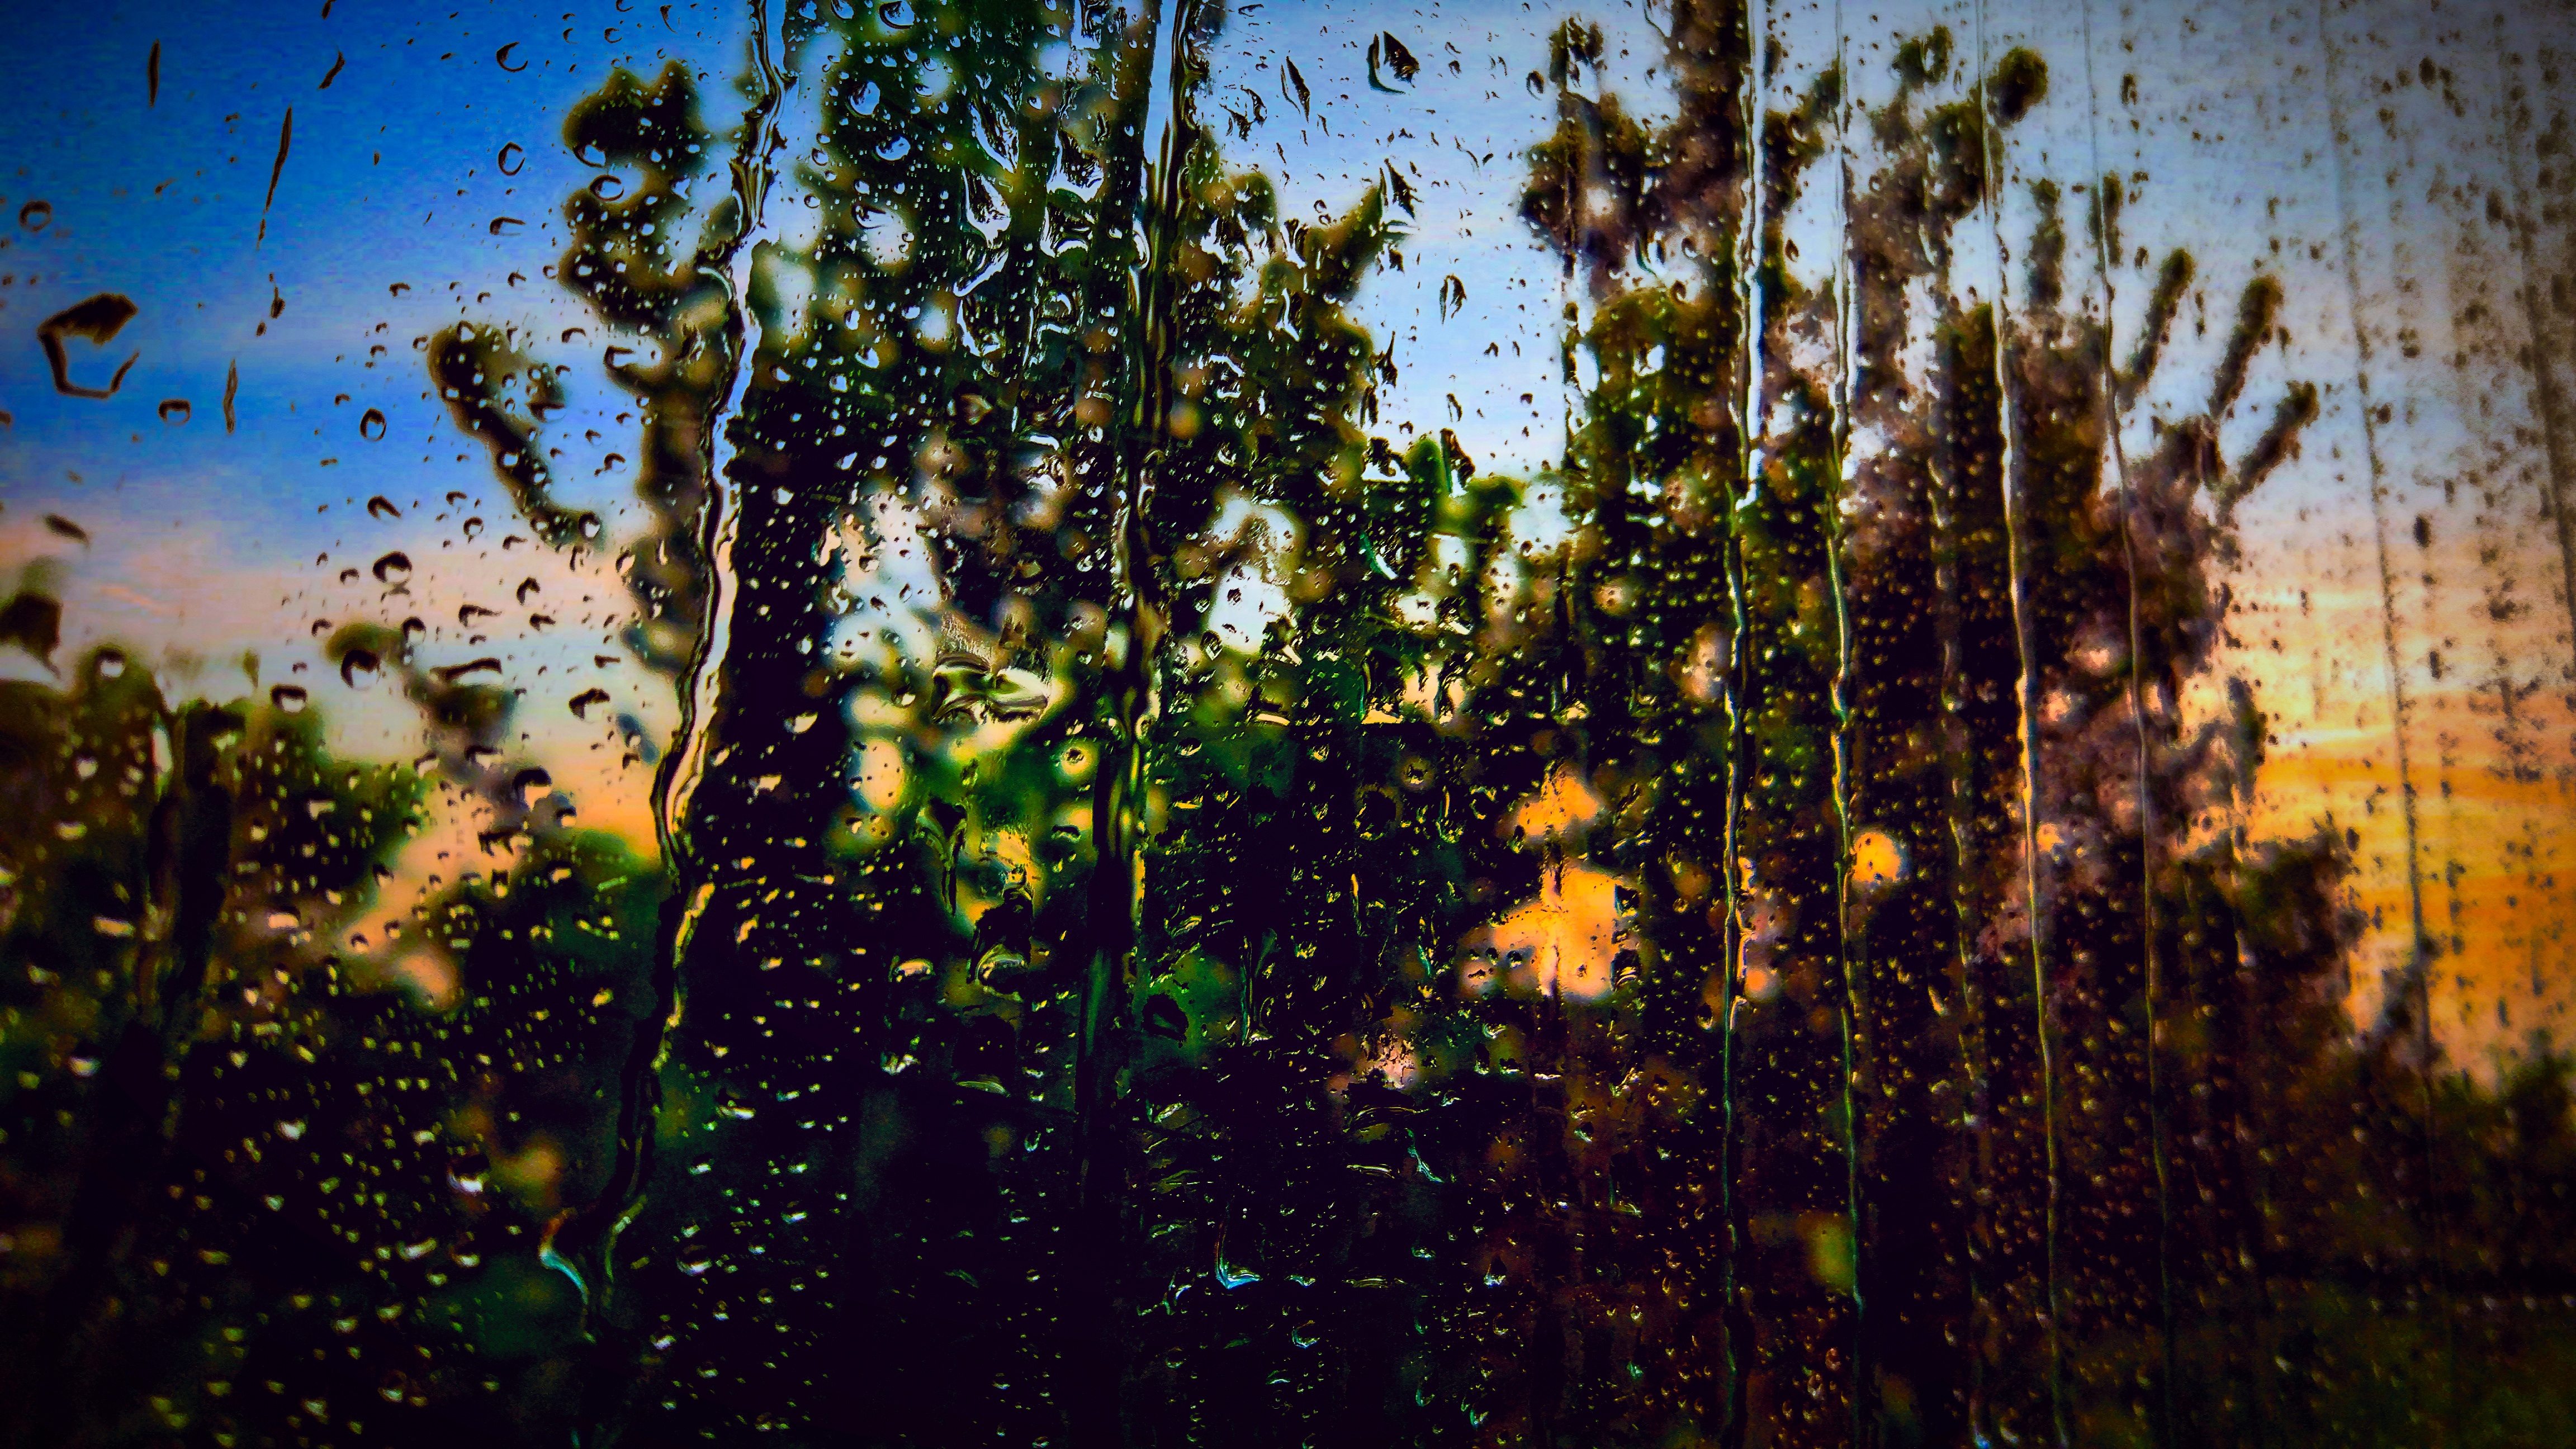
tree, nature, forest, light, sunlight, morning, leaf, reflection, autumn